Minorite Chronicle of Buda

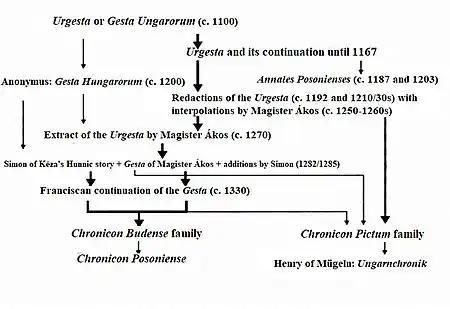
Family tree of the Hungarian chronicles until the 14th century, according to György Györffy (1993)

The first version of the Hungarian chronicle (called "Urgesta" or "Gesta Ungarorum") was completed in the second half of the 11th century or in the early 12th century. Its text was expanded and rewritten several times in the 12th–13th centuries. Ákos, the chronicler during the reign of Stephen V (r. 1270–1272) expanded significantly the chronicle text (its last redaction occurred during the reign of Andrew II (r. 1205–1235)) focusing on the Hungarian prehistory (called "Gesta Stephani V"), but he only added brief records in the style of annals regarding his contemporary history, listing short biographic elements of the Hungarian monarchs. Simon of Kéza, a court cleric of Ladislaus IV (r. 1272–1290), inserted the history of the Huns before the main chronicle text (his main work, the "Gesta Hunnorum et Hungarorum" is an extraction of the national chronicle). Historian György Györffy argued that Simon's work and book collection went to the Franciscans of Óbuda after his death.